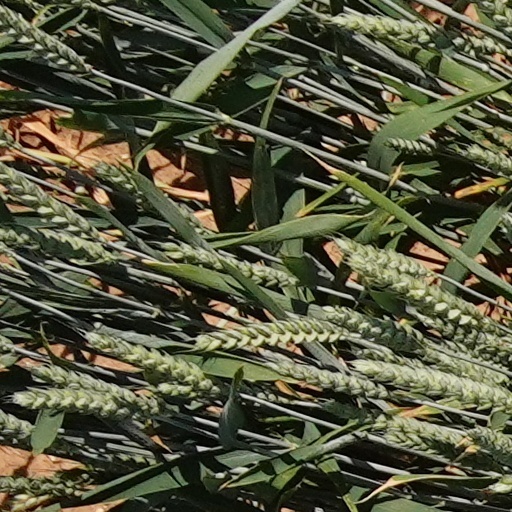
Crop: wheat